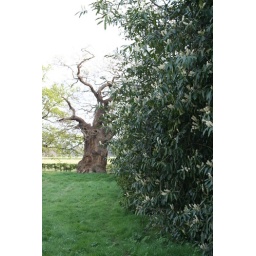
Out walking the hills around Windsor..... thought this tree needed to be famous